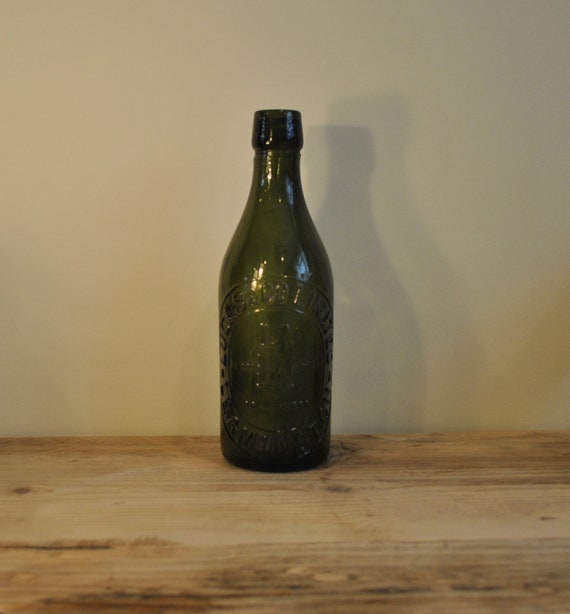
Waste category: glass